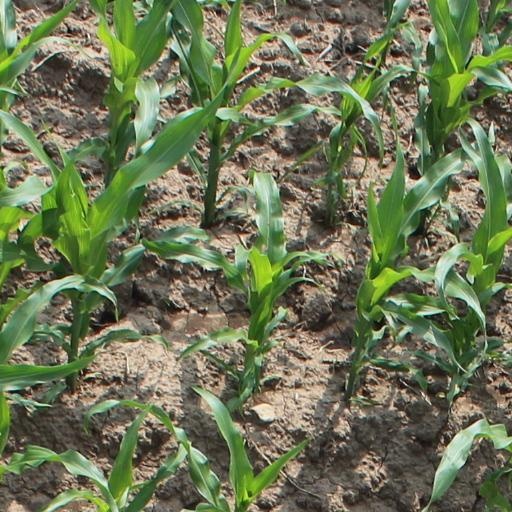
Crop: maize; corn